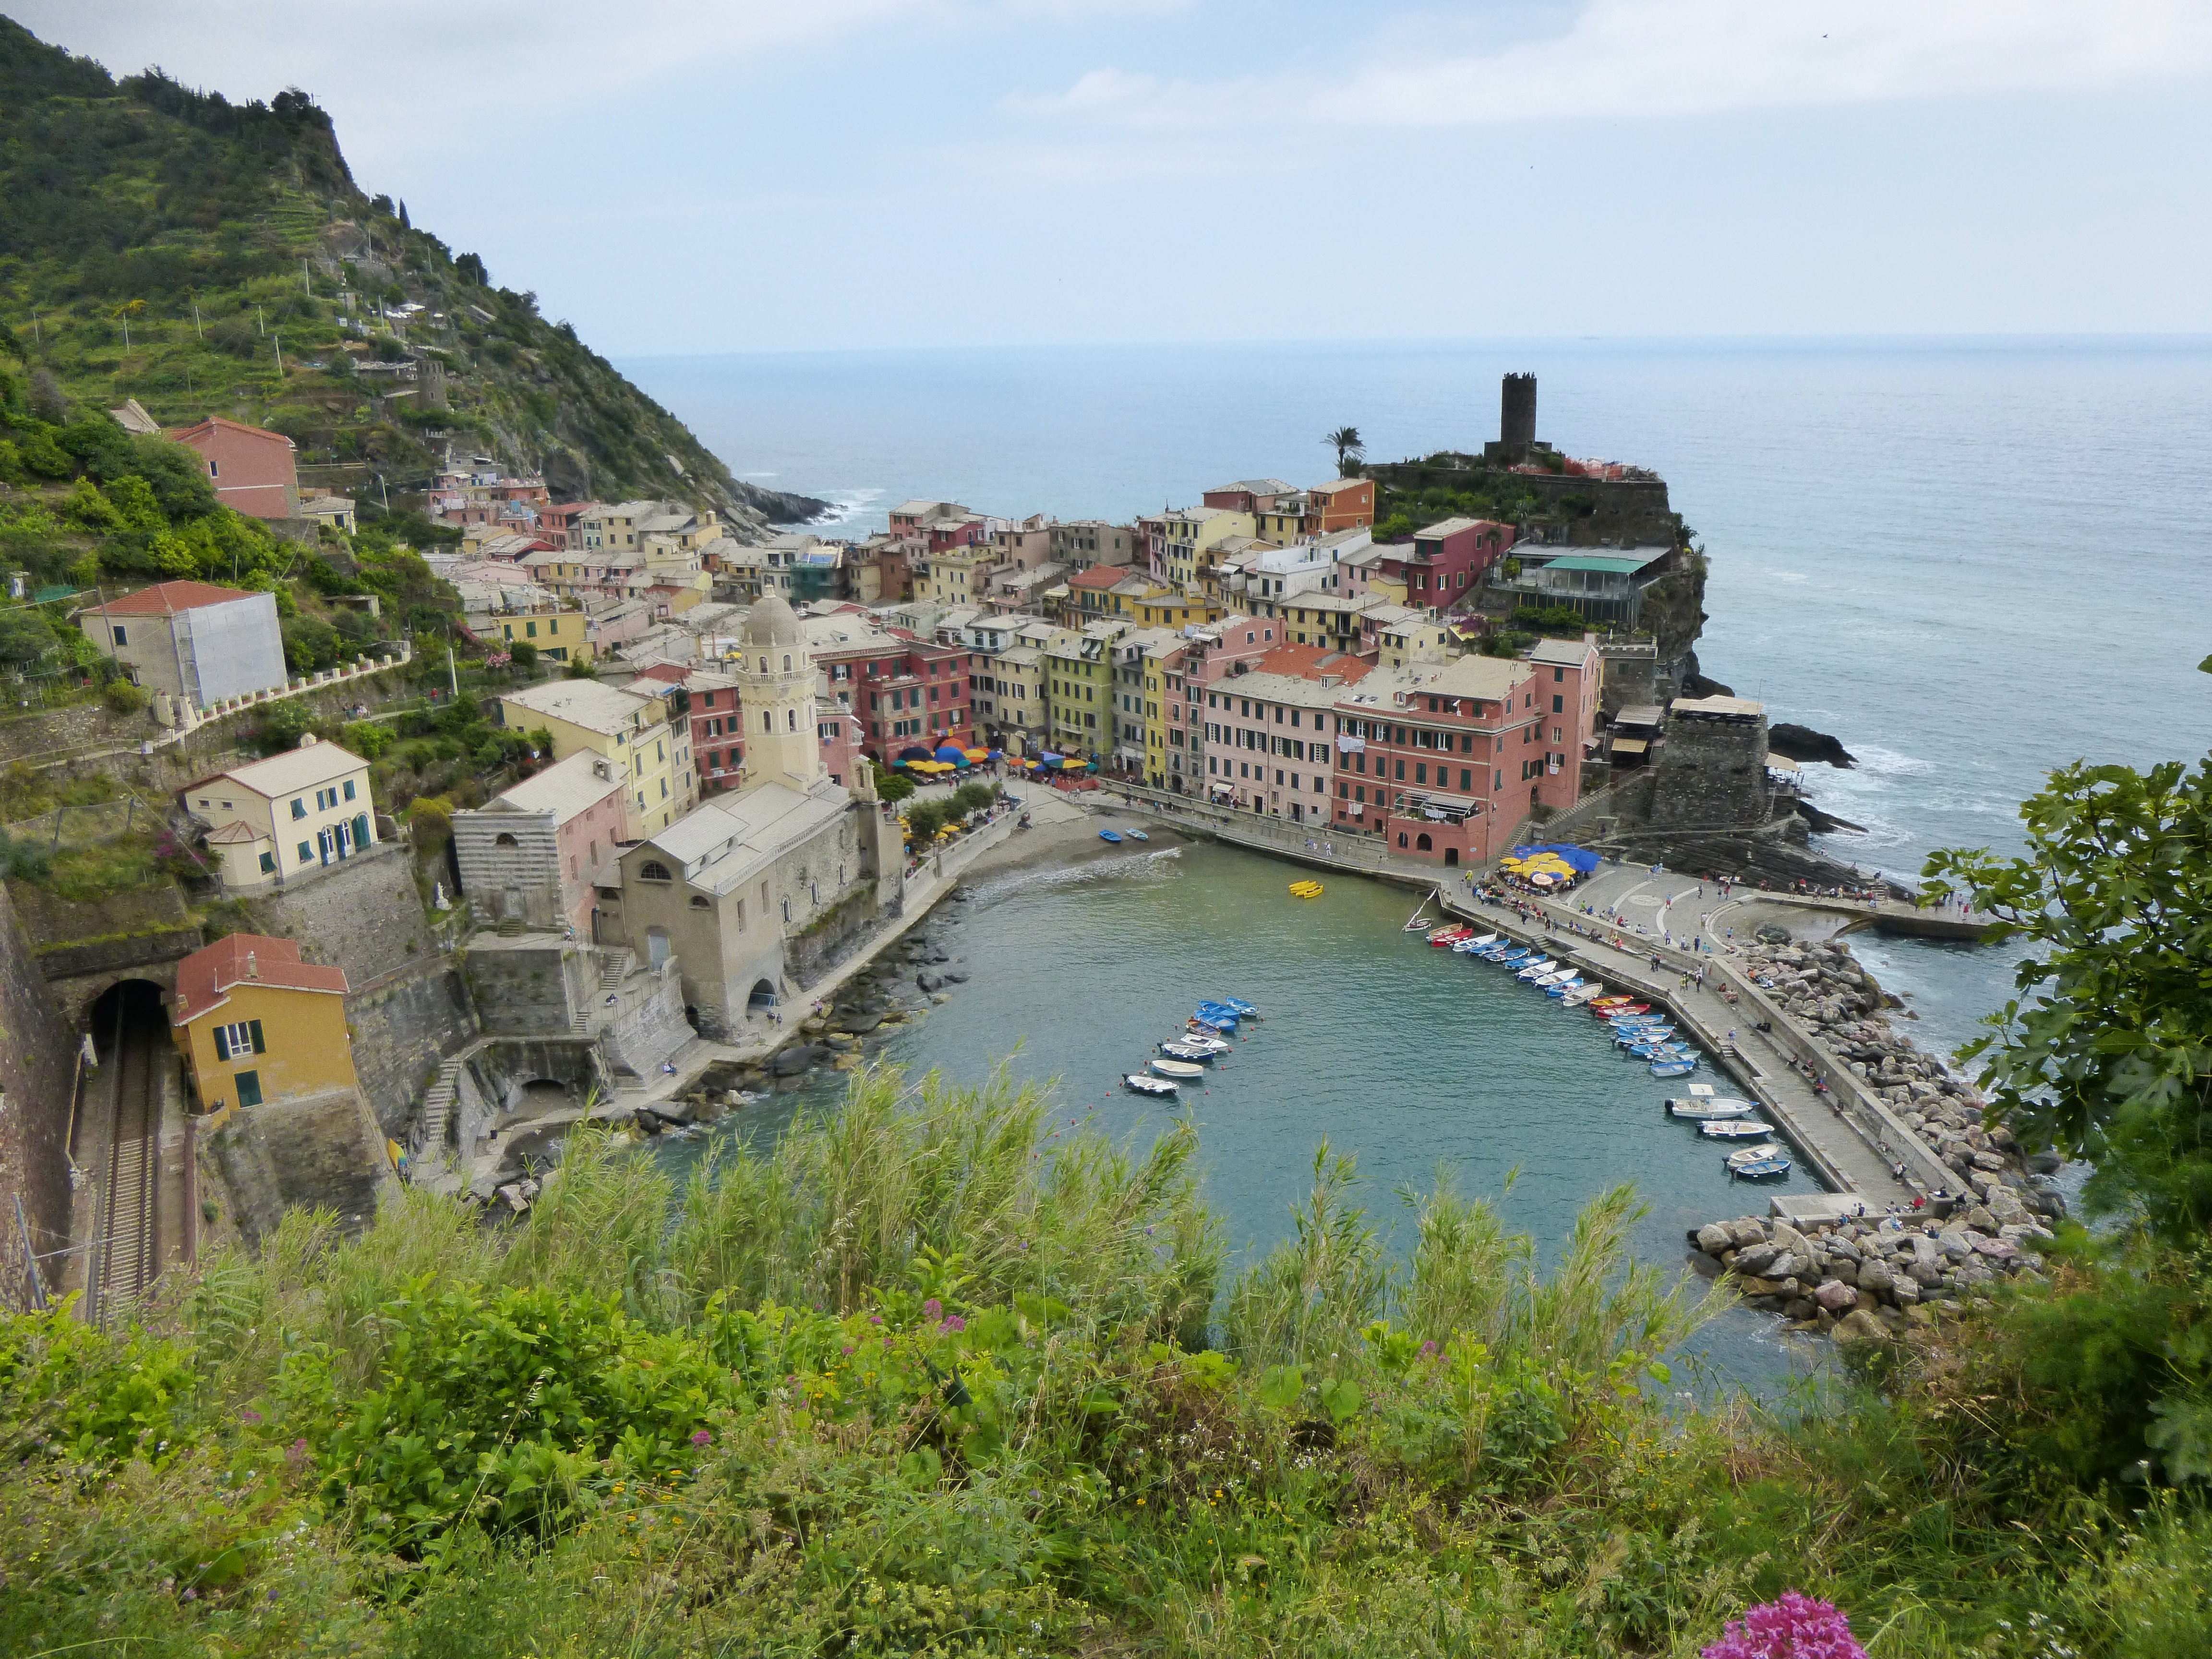
landscape, sea, coast, hiking, town, summer, vacation, travel, village, cliff, relax, holiday, bay, italy, tourism, terrain, waterway, cape, cinque terre, amalfi coast